Film genre

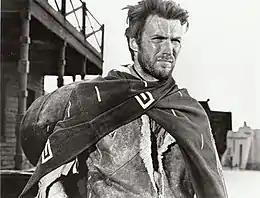

A film genre is a stylistic or thematic category for motion pictures based on similarities either in the narrative elements, aesthetic approach, or the emotional response to the film.